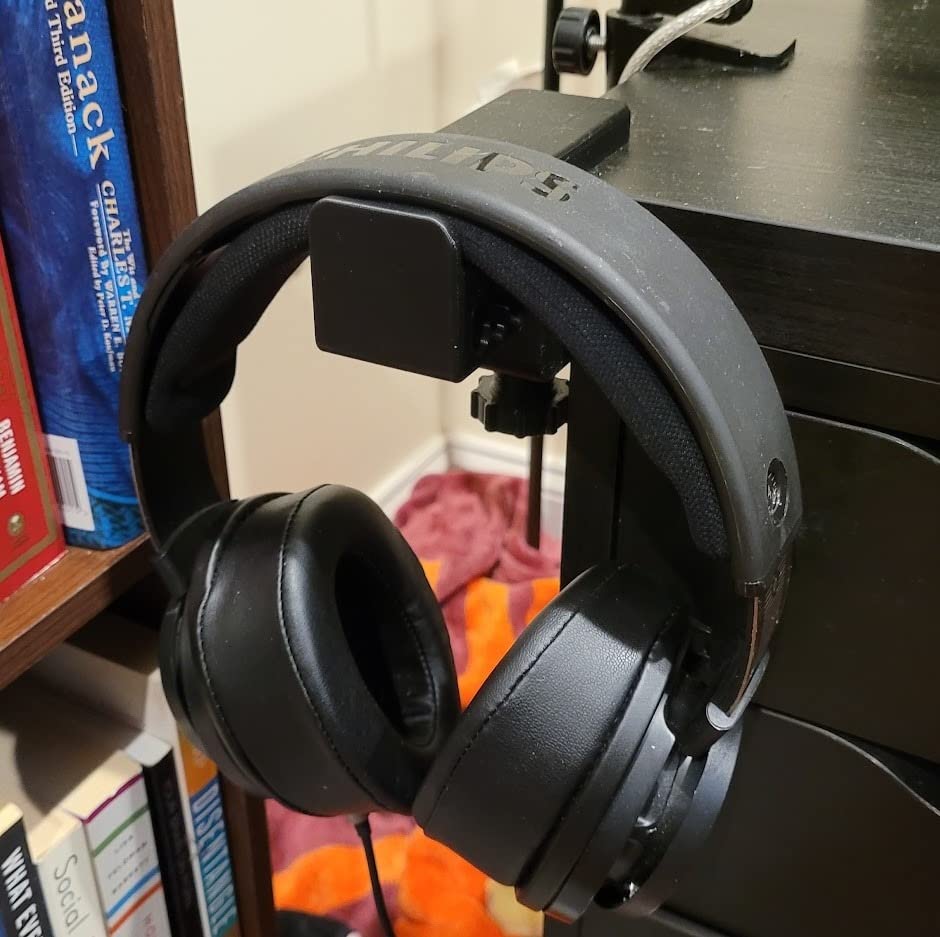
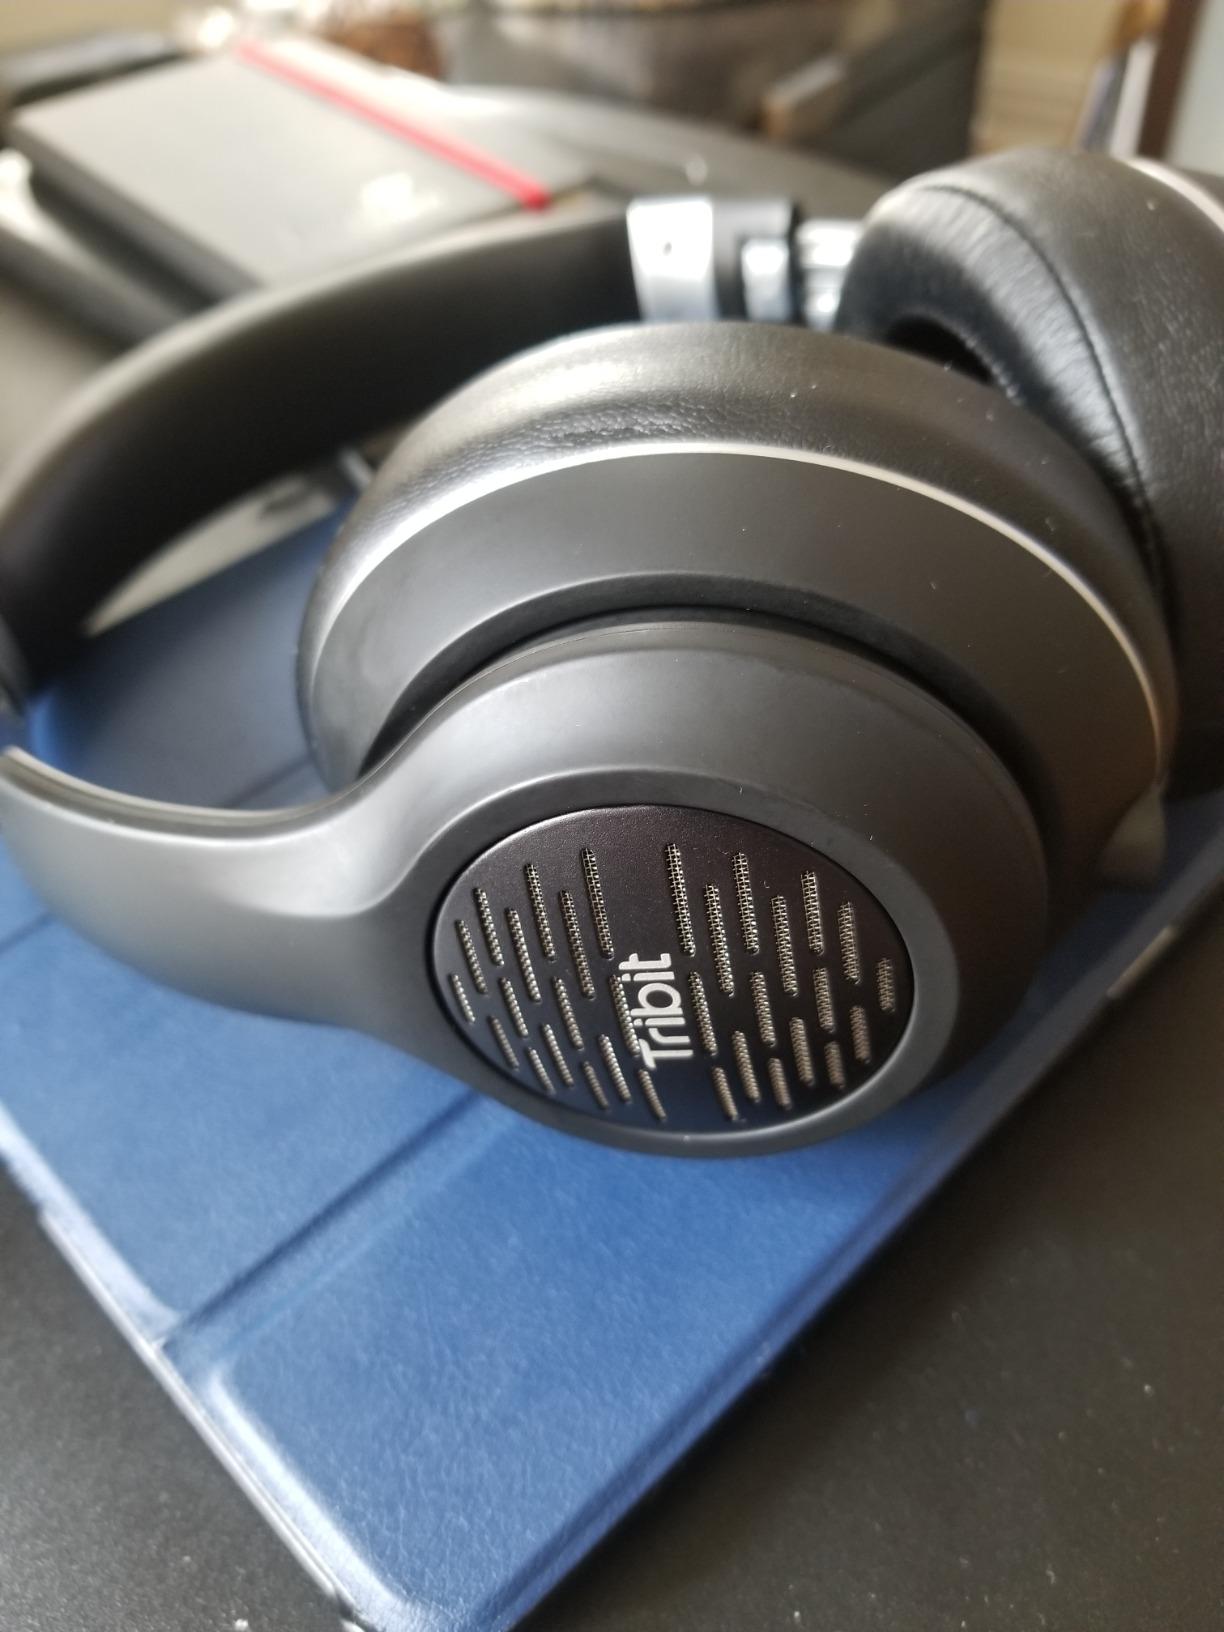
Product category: headphones
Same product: no